Masonic Order of Liberia

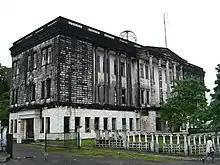
Grand Masonic Temple in 2006 after undergoing massive destruction

The Grand Lodge of Liberia was founded in 1867. By the 1970s there were 17 subordinate lodges and the majority of Liberia's high-ranking officials were Masons. Matters of state were widely believed to have been decided from within the lodges. Being a Mason was a veritable prerequisite for positions of political leadership in the True Whig Party. Liberia's Masons were criticized for their influence as well as for the exclusion of indigenous Liberians from their ranks.